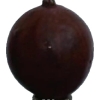
Label: gooseberry